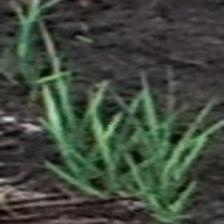
Label: clustered